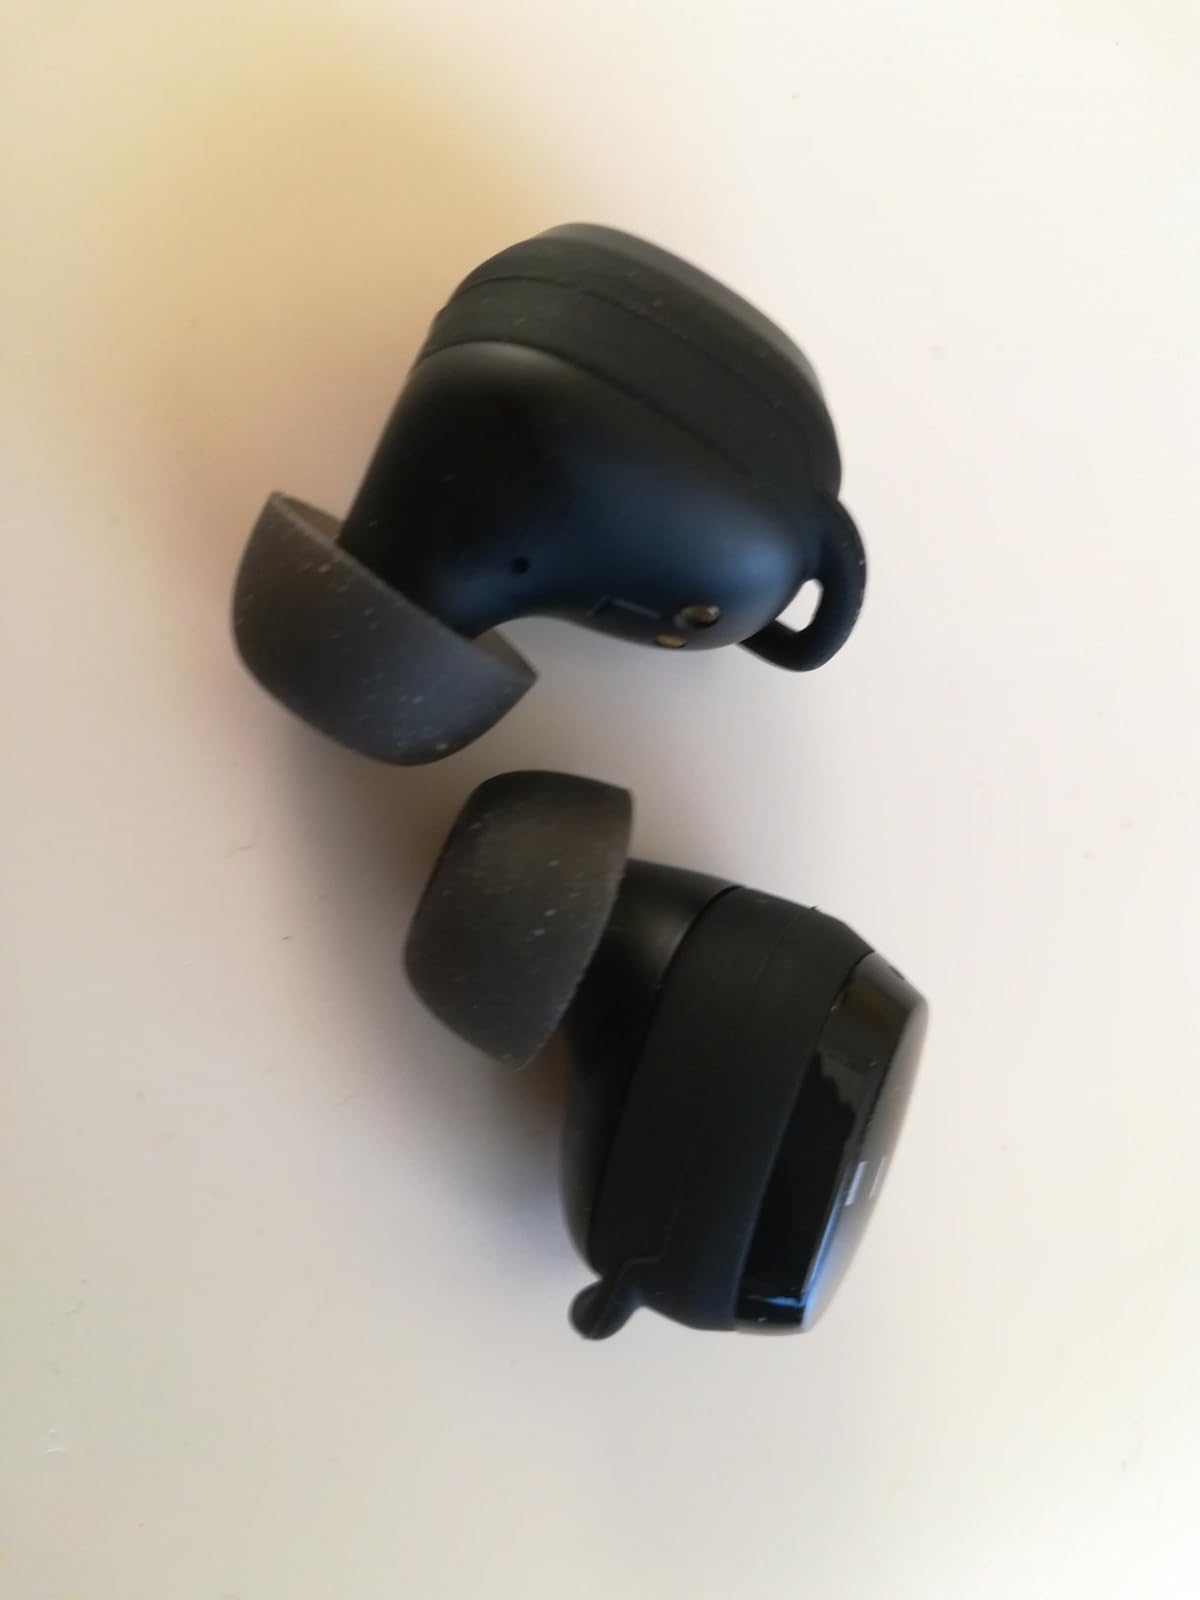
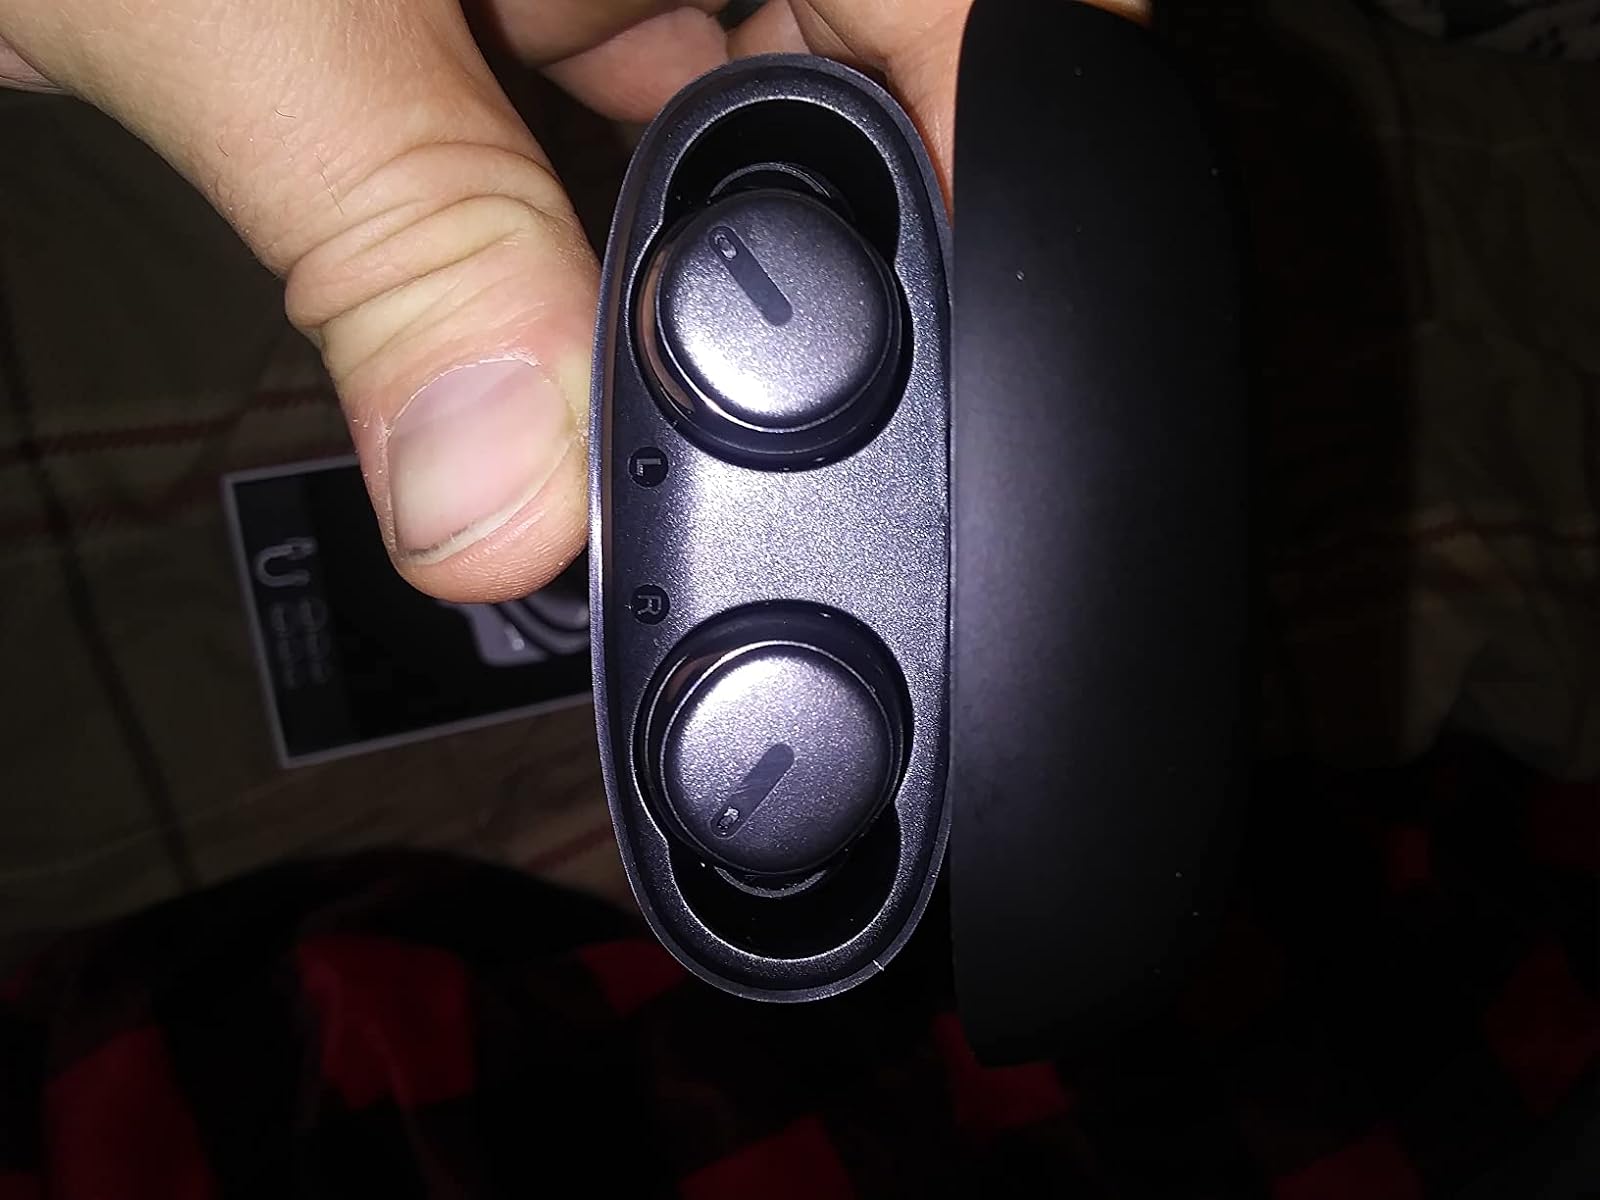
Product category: earbuds
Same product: no